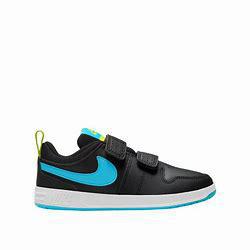
Brand: Nike
Model: Pico 5